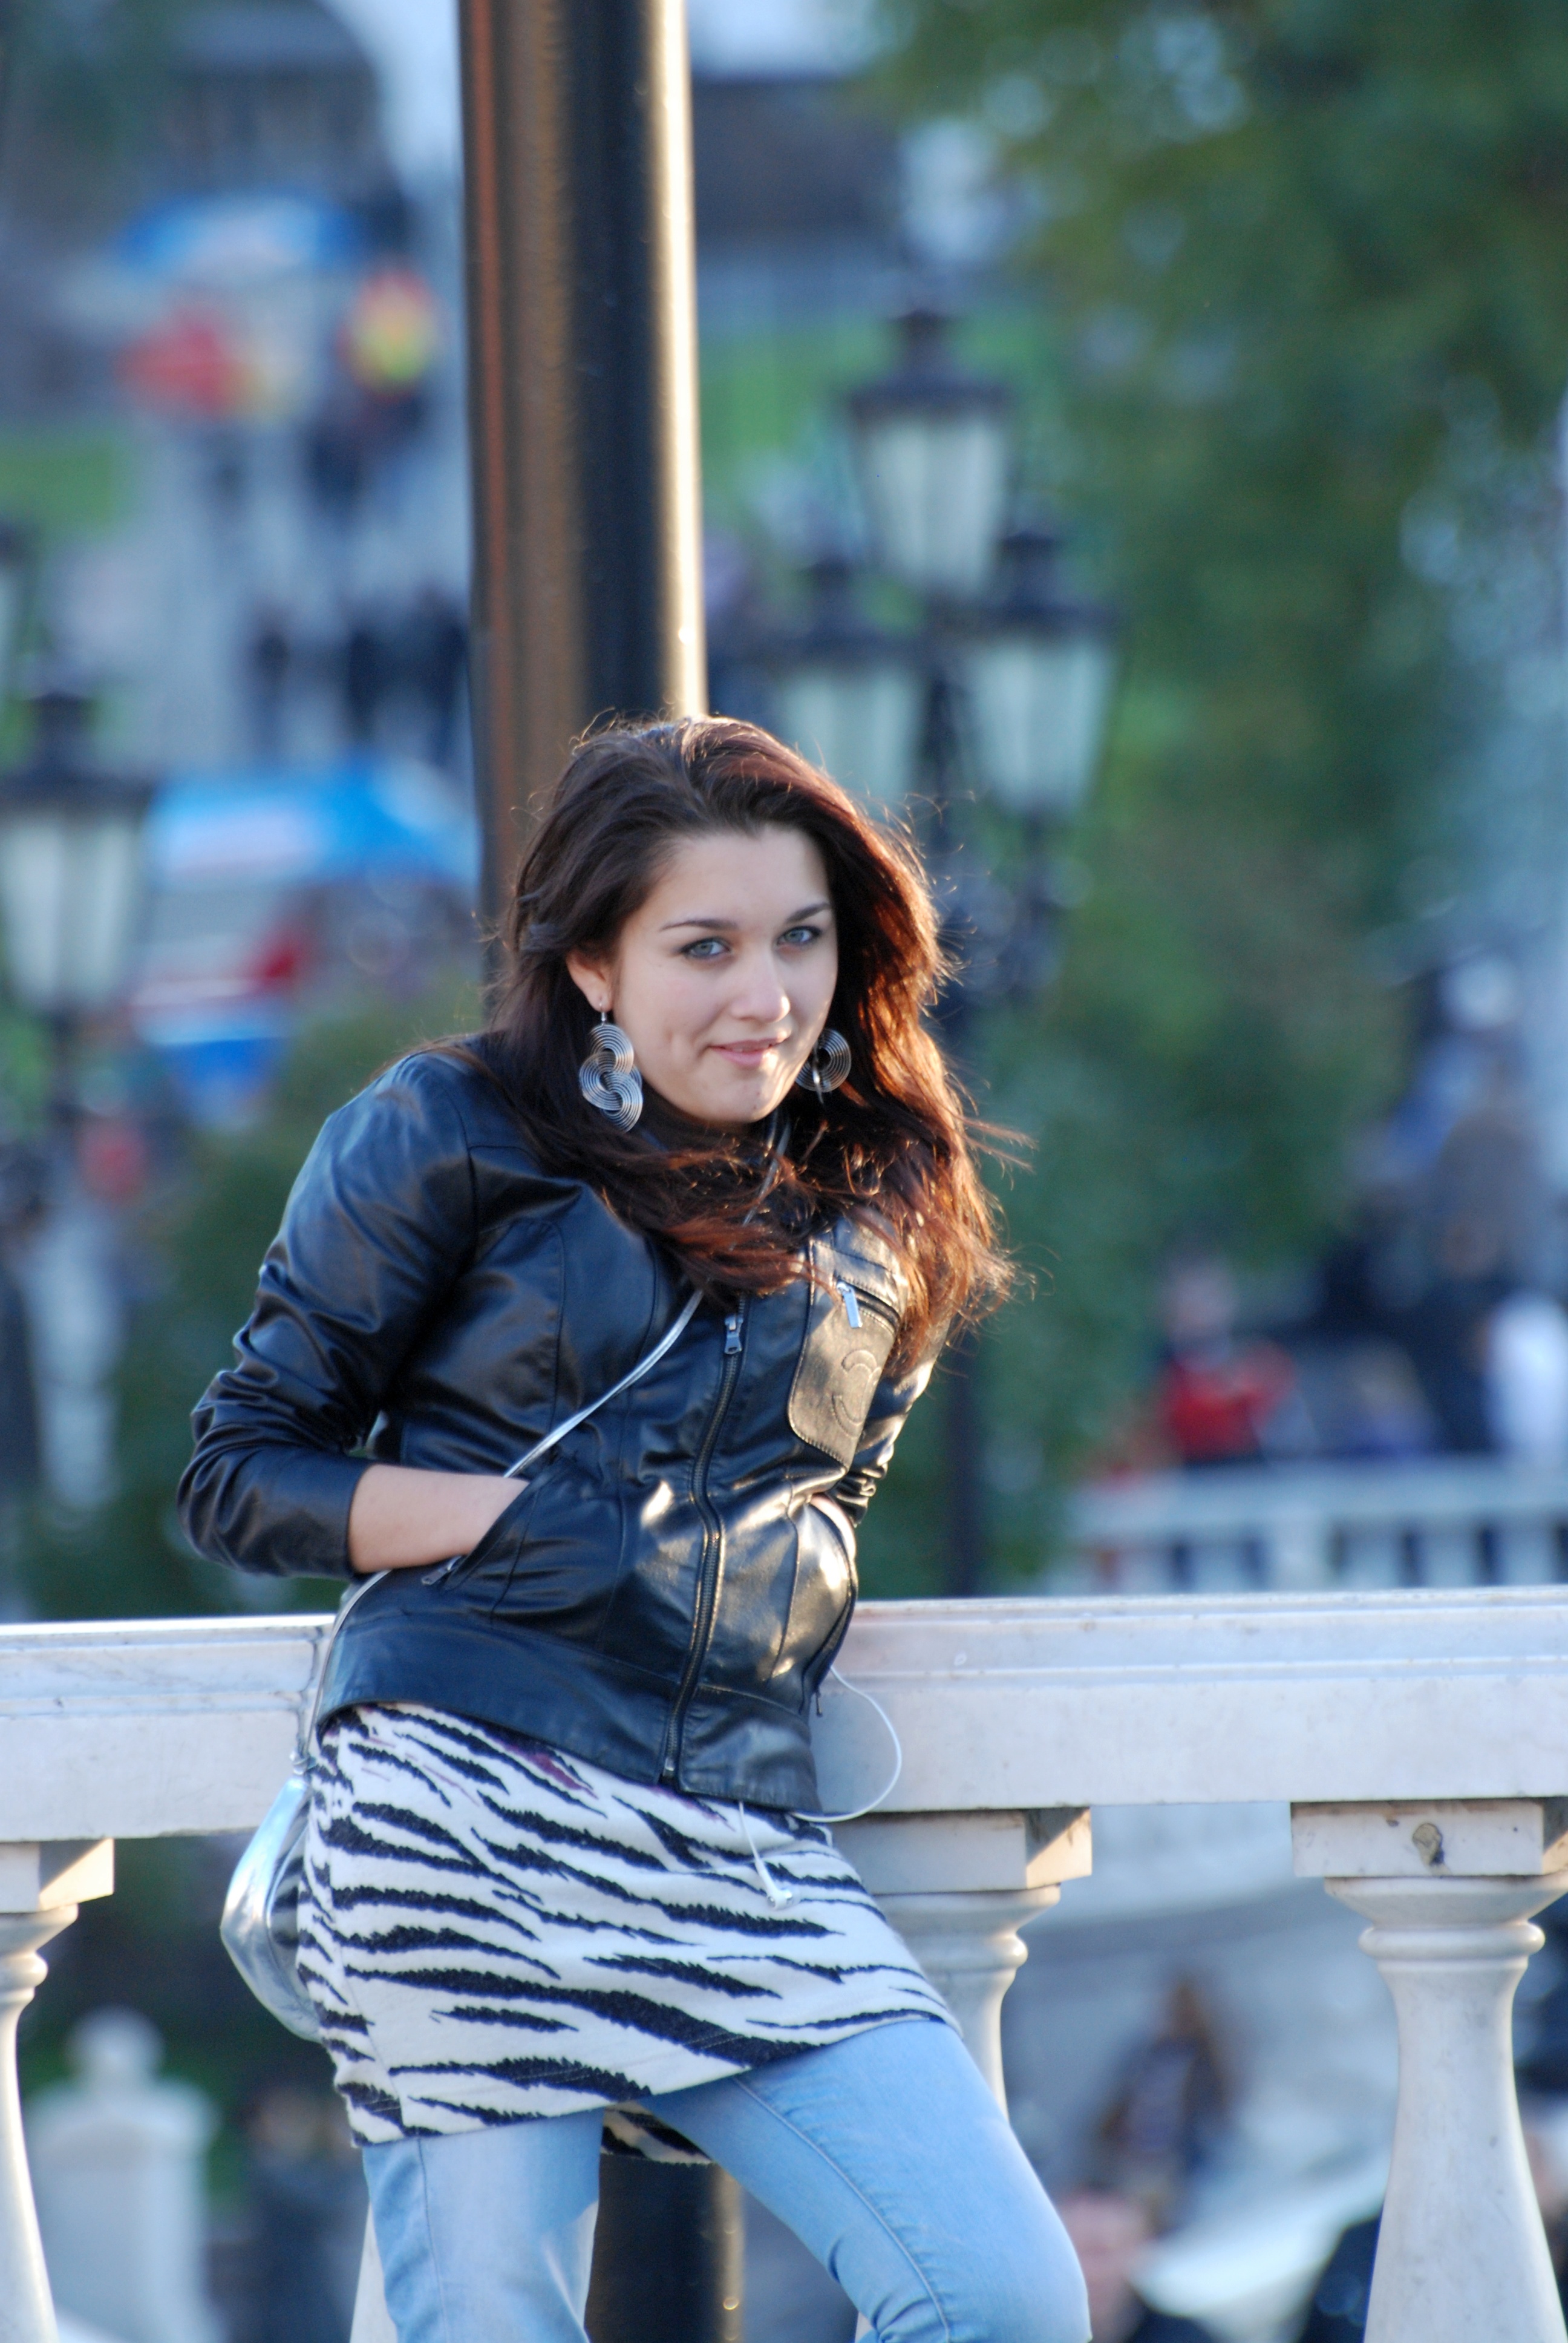
person, girl, model, spring, fashion, blue, lady, photo shoot, portrait photography